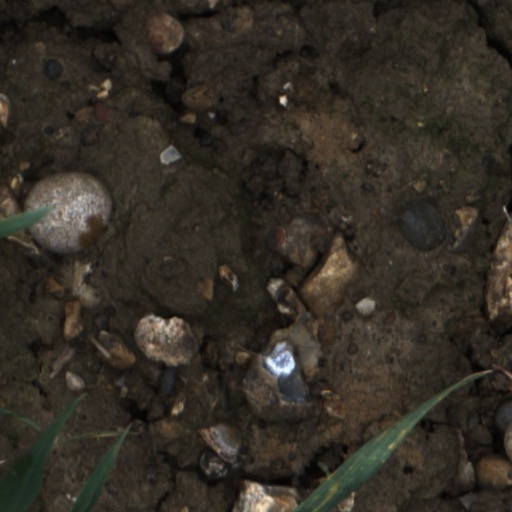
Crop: wheat